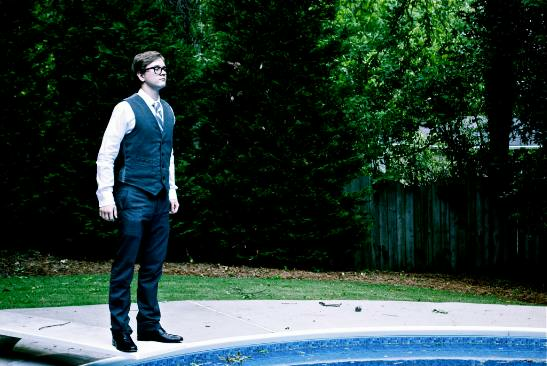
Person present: Yes